Twelve sacred hills of Imerina

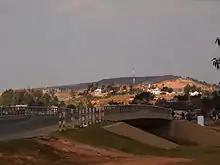
Imerimanjaka, 2013

Imerimanjaka: Site of the tombs of two vazimba queens: Rangita, who ruled her kingdom from this territory, and Rafohy, mother of Andriamanelo, the first King of the Imerina dynasty.